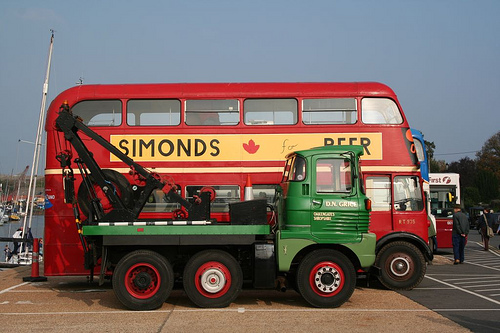
user: Given an image and a question. Answer the question in a short answer. Question: What name is on the side of the double decker bus? Short Answer:
assistant: simonds